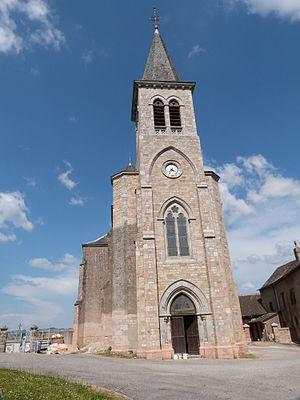
Église Notre-Dame-de-l'Assomption de style néogothique à Lescure-Jaoul (Aveyron)
Lescure-Jaoul est une commune française située dans le département de l'Aveyron en région Occitanie.